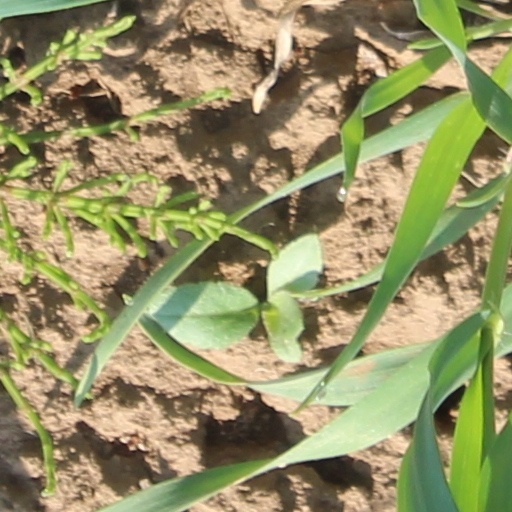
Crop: wheat